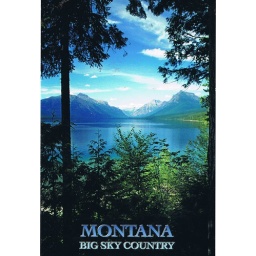
Majestic mountains and towering pine trees frame a glacial lake in Montana.